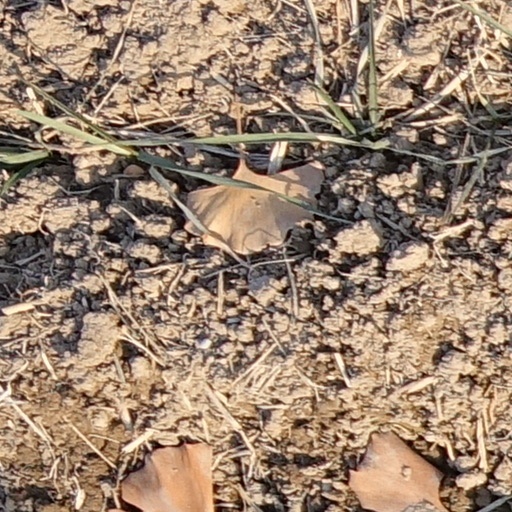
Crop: wheat